Miasma theory

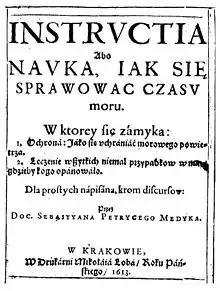
Book of Sebastian Petrycy published in Kraków in 1613 about prevention against "bad air"

Miasma was considered to be a poisonous vapor or mist filled with particles from decomposed matter (miasmata) that caused illnesses. The miasmatic position was that diseases were the product of environmental factors such as contaminated water, foul air, and poor hygienic conditions. Such infection was not passed between individuals, but would affect individuals within the locale that gave rise to such vapors. It was identifiable by its foul smell. Initially miasmas were believed to be propagated through worms from ulcers within those affected by a plague.